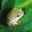
Label: frog